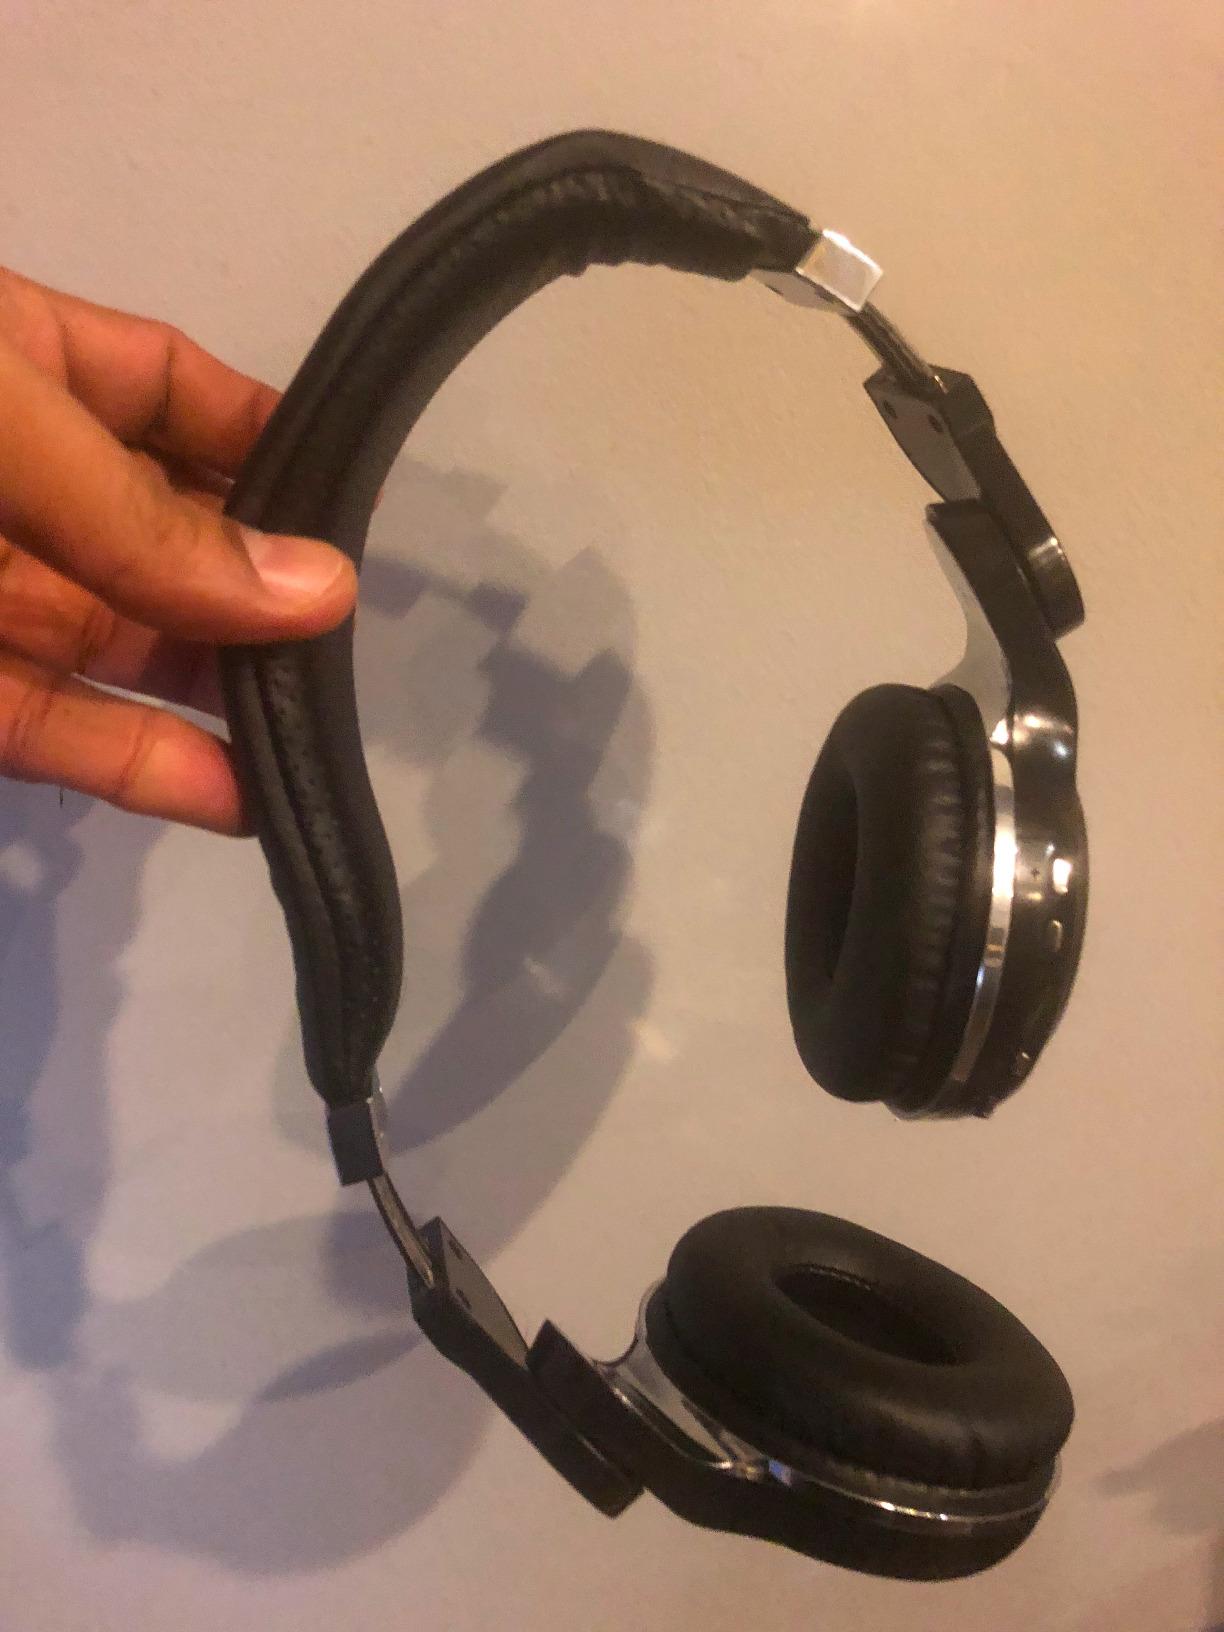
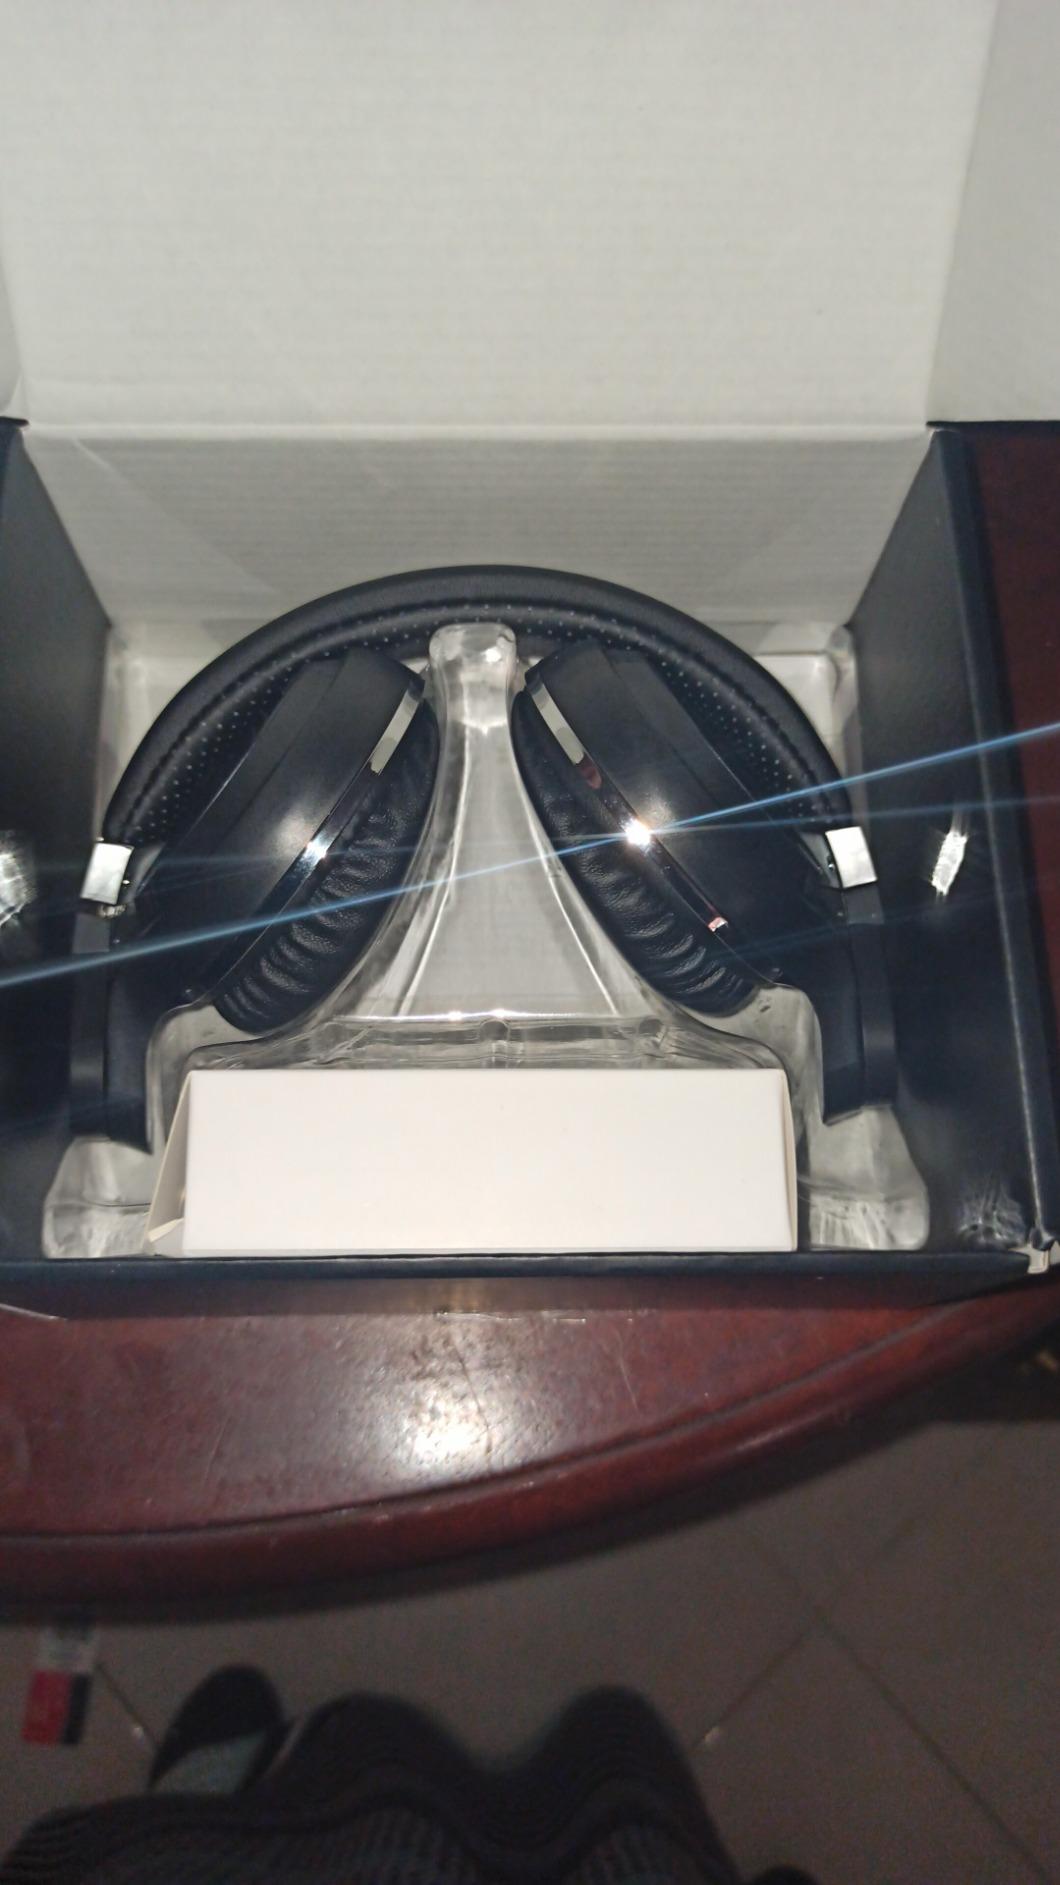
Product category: headphones
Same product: no